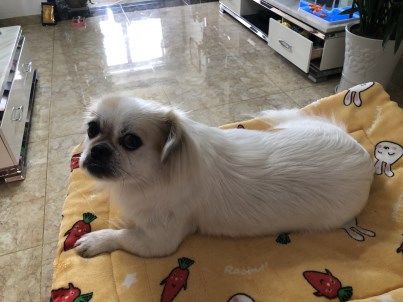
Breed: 3336-n000121-chinese_rural_dog